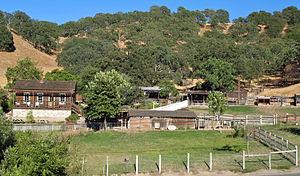
Il y a plus de 2 800 propriétés et districts sur le Registre national des lieux historiques dans les 58 comtés de Californie, dont 145 désignés comme des National Historic Landmarks.
Ceci est la liste des lieux historique inscrits sur le registre national dans le comté de Contra Costa en Californie.